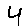
Label: 4